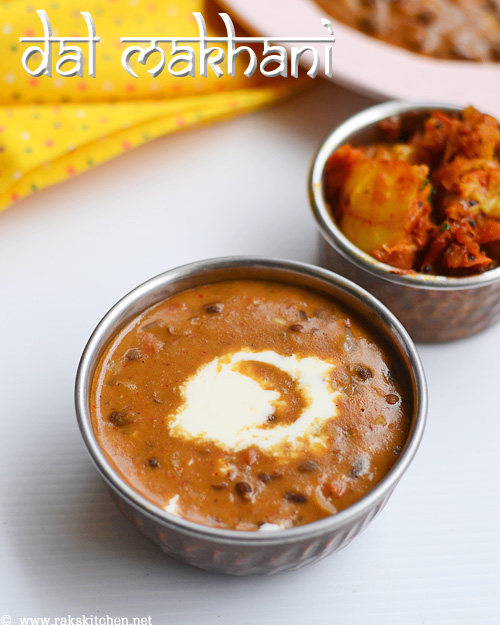
Dish: dal_makhani